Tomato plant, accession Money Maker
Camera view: horizontal (90 deg, fisheye); turntable rotation: 300 degrees
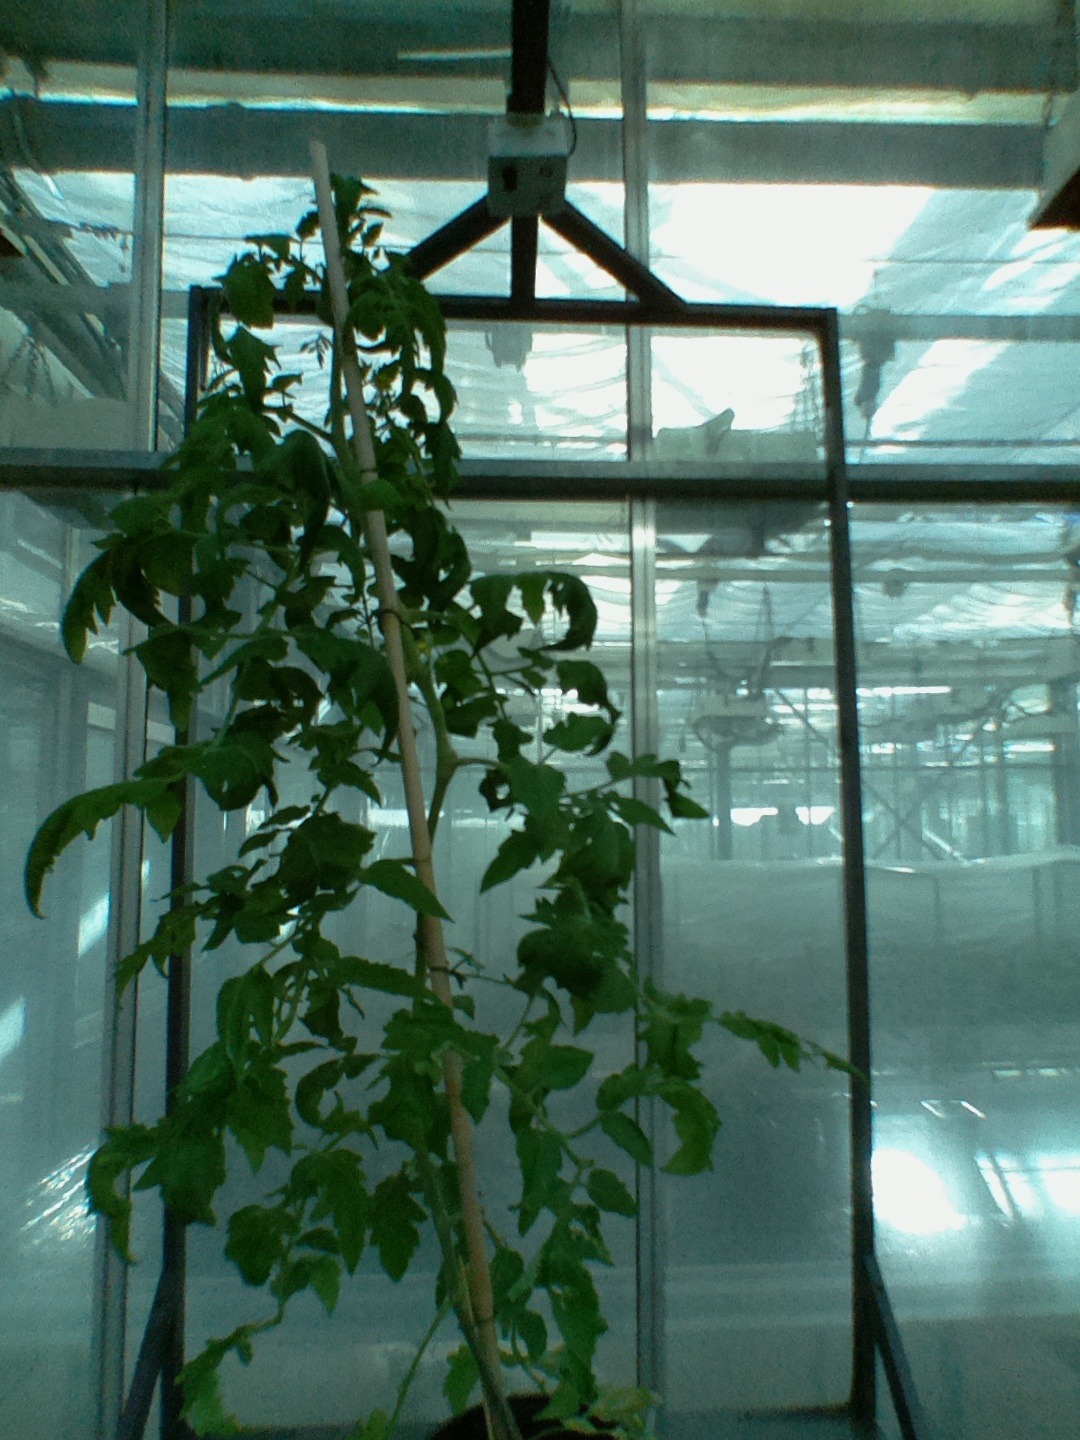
BBCH growth stage 61: 10%-20% of flowers open